List of diplomatic missions in Kenya

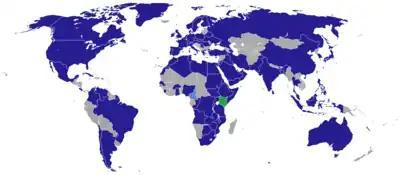
Diplomatic missions in Kenya

Entries marked with an asterisk (*) are member-states of the Commonwealth of Nations. As such, their embassies are formally termed as "high commissions".